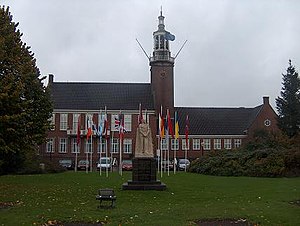
Hoogeveen
Rådhuset i Hoogeveen
Hoogeveen er en kommune og by i provinsen Drenthe med cirka 55.000 indbyggere.